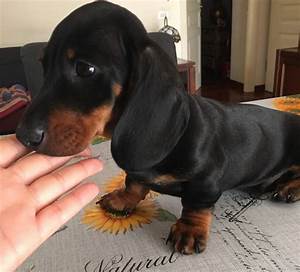
Label: dog